Peter Colijn

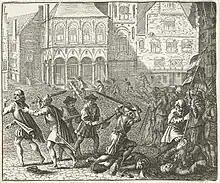
One of the many prints after a lost painting by Barend Dircksz, showing events from 10 May 1535 in Amsterdam. In the lower right the mayor Peter Colijn is being killed

Peter Colijn (d. 10 May 1535 in Amsterdam) [alt. sp. Pieter Colÿn] was a Dutch statesman, and the burgomeister (mayor) of Amsterdam from 1532 until his death. Colijn was murdered during the Anabaptist riot of Amsterdam known as the "Wederdopersoproer" (similar to the Münster Rebellion). Colijn’s death occurred when radical members within the religious group known as Anabaptists attempted to seize control of the government of Amsterdam. He was said to have sympathized with them.